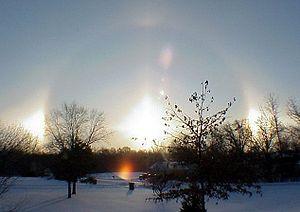
Des récits originels sont des explications, scientifiques ou mythologiques, des débuts de l'humanité, de la Terre, de la vie et de l'univers. Ces explications ou croyances peuvent dériver d'investigations scientifiques, de spéculations métaphysiques ou de croyances religieuses. Comme pour tout type de croyances, les opinions concernant la validité des différents récits originels dépendent du point de vue et peuvent grandement varier.